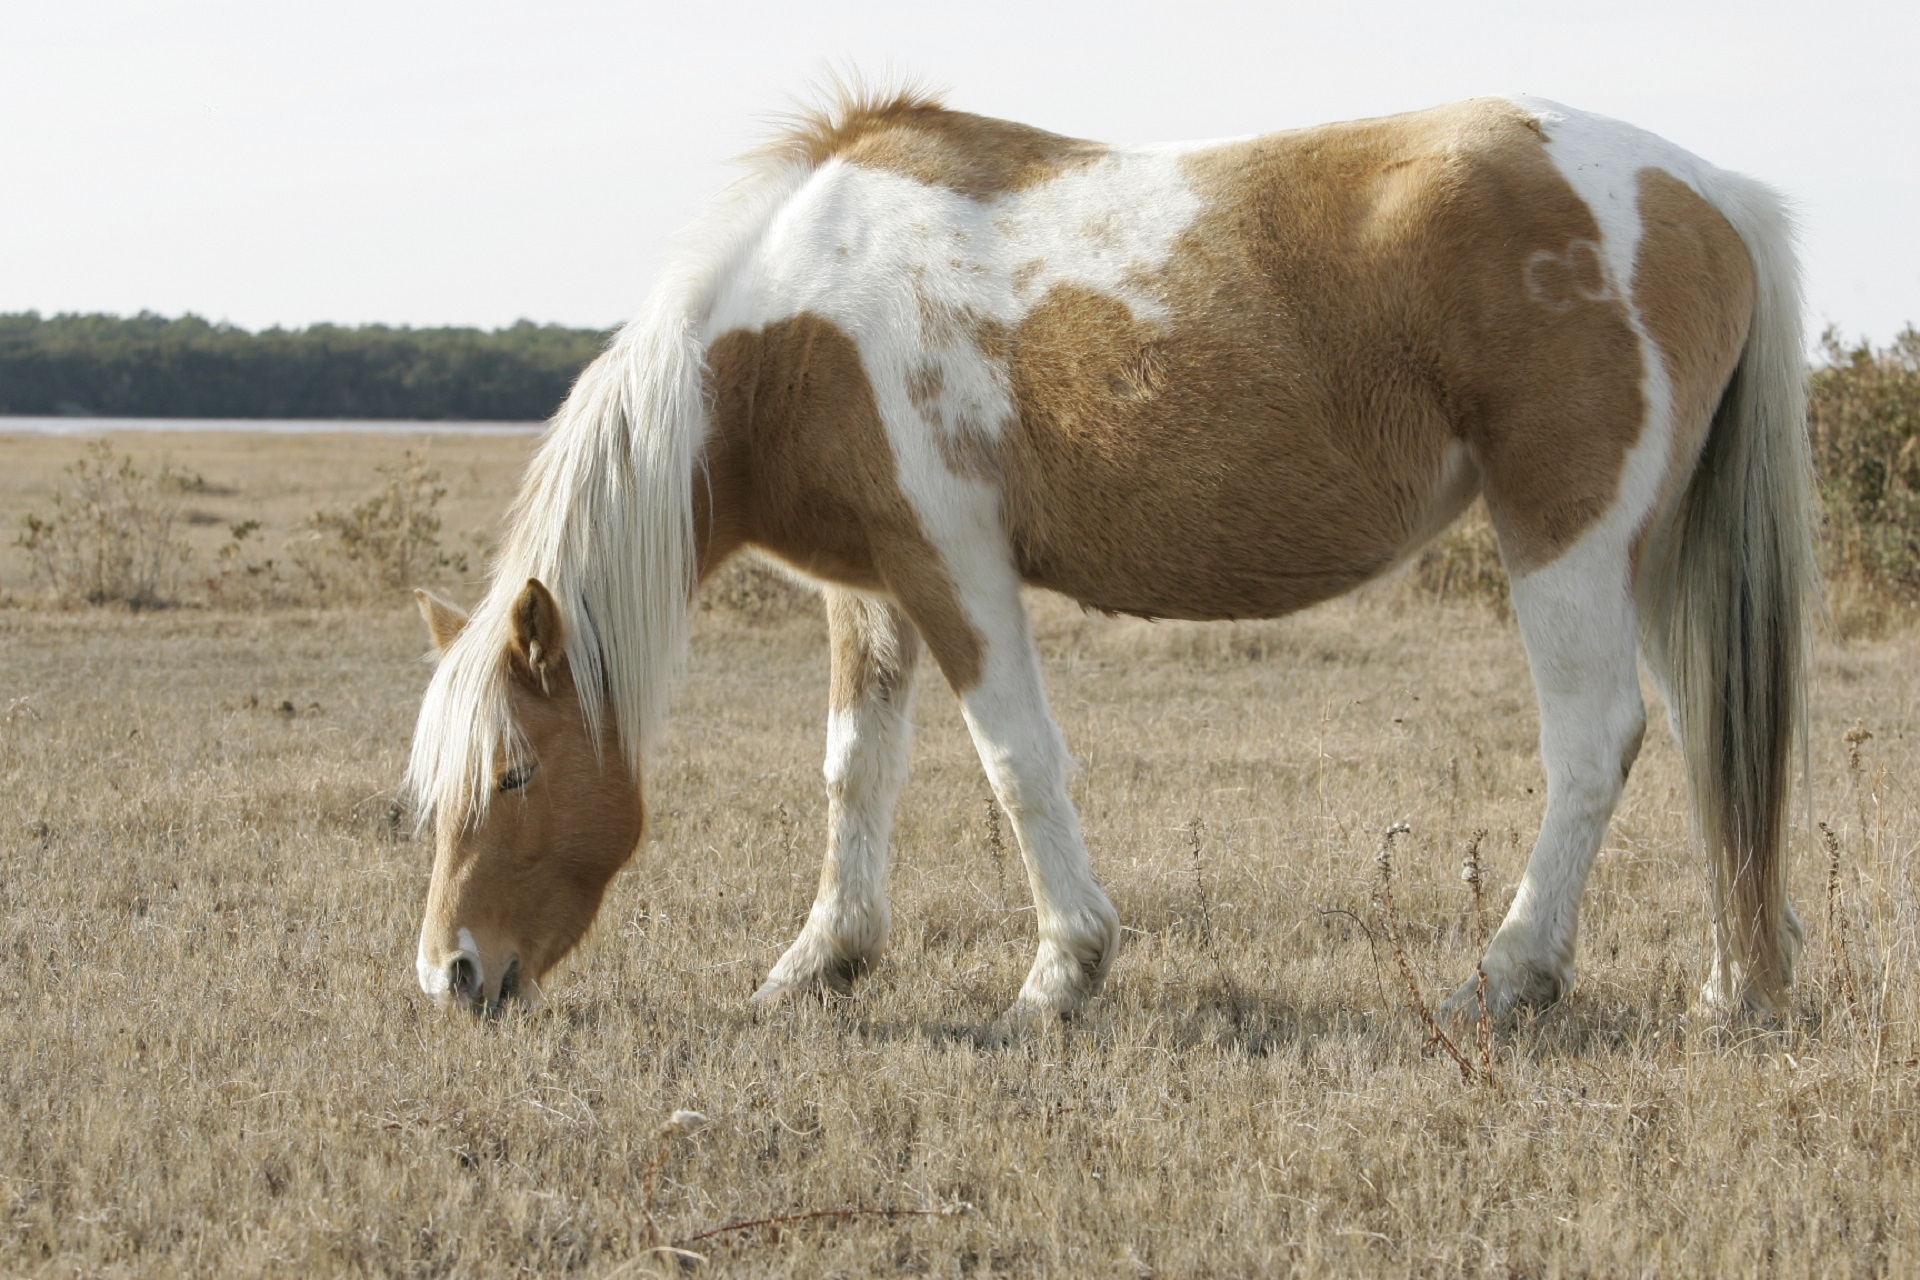
nature, field, prairie, wildlife, herd, pasture, grazing, horse, small, usa, mammal, stallion, mane, fauna, wild pony, pony, grassland, vertebrate, mare, foal, virginia, feral, colt, pack animal, horse like mammal, mustang horse, chincoteague island